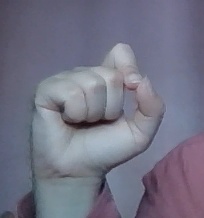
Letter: fa